7th Infantry Division (Wehrmacht)

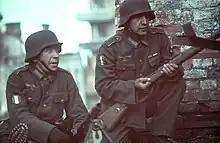
Soldiers of the 638th Infantry Regiment (LVF), then under 7th Infantry Division, on the Eastern Front in 1941

During its fight on the Eastern Front, the 7th Infantry Division at times oversaw the 638th Infantry Regiment, better known as the "Legion of French Volunteers Against Bolshevism".